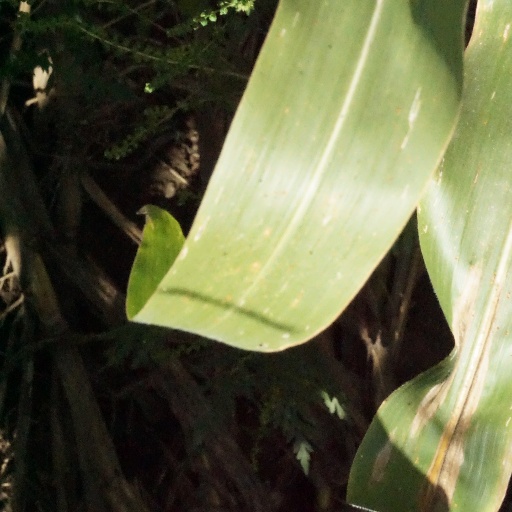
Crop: maize; corn